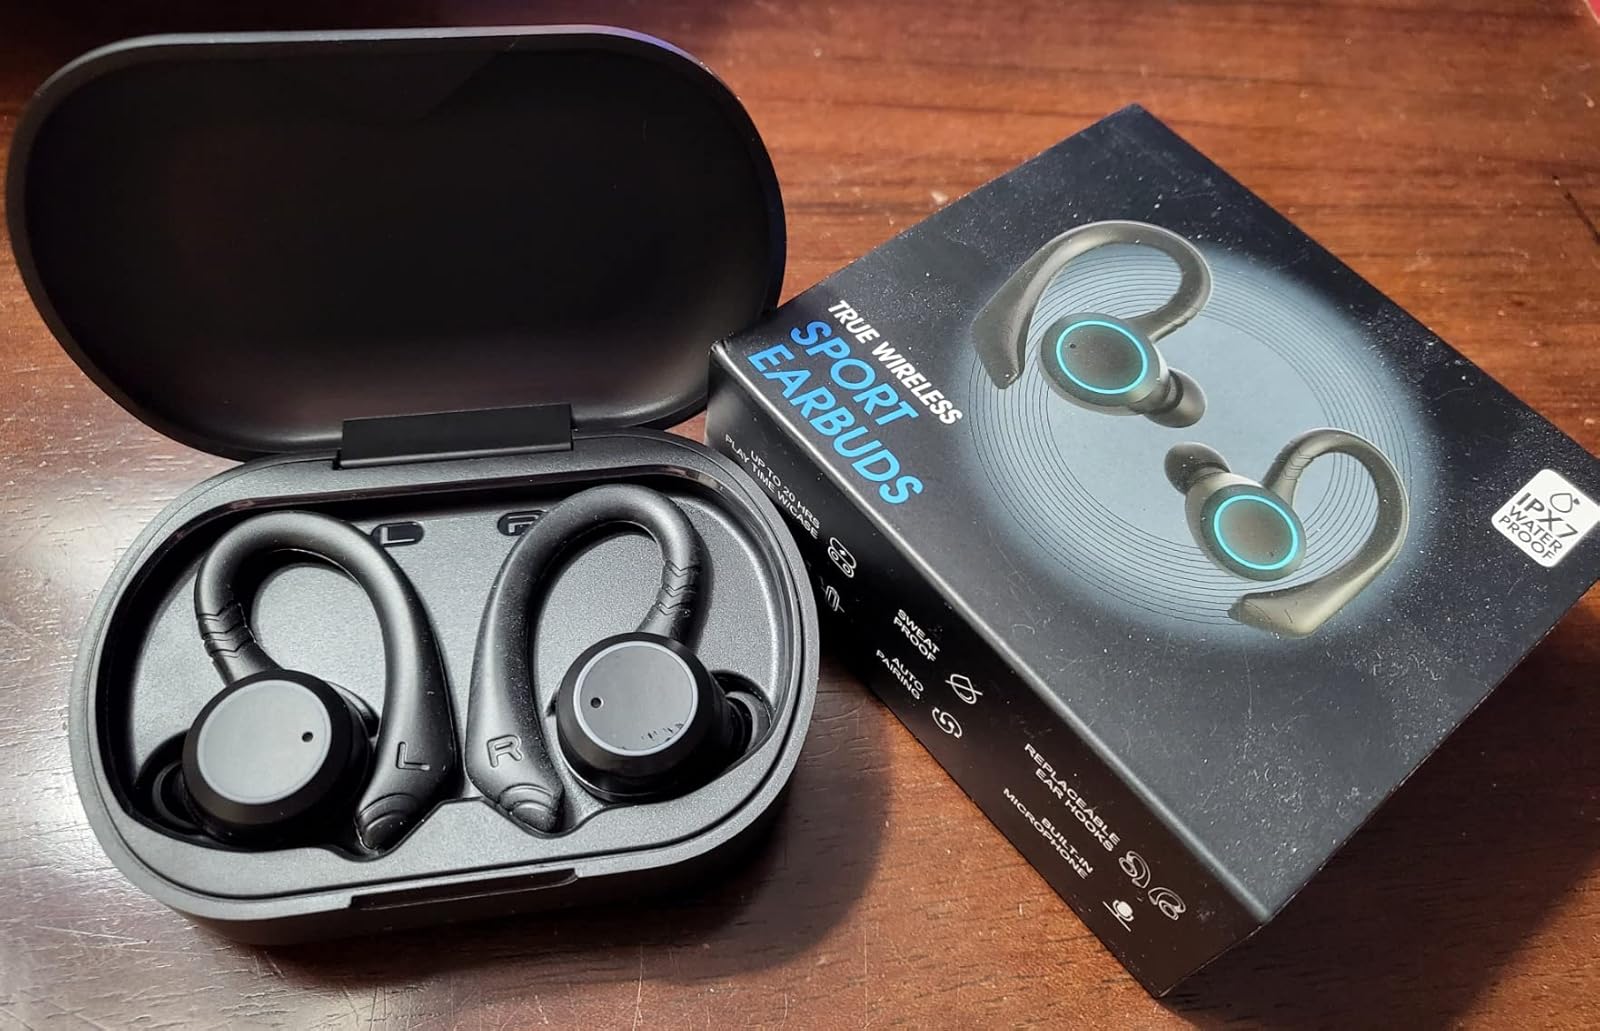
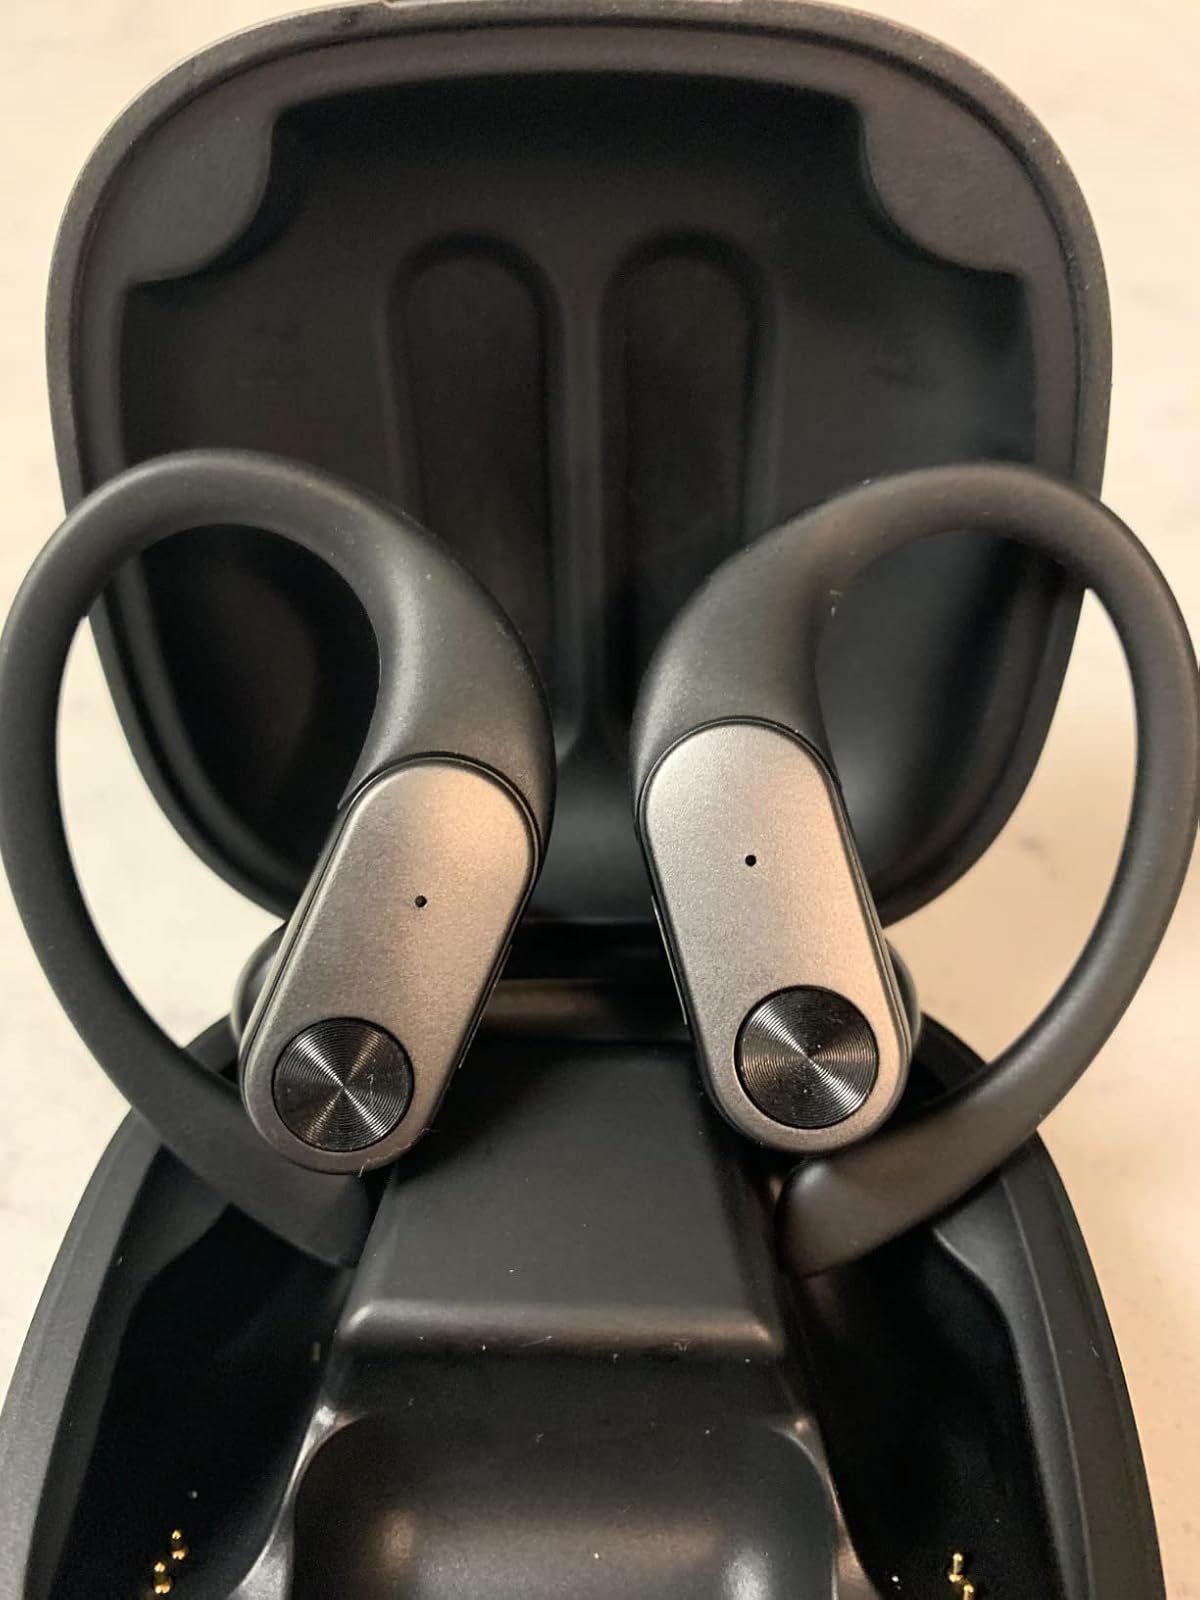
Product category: earbuds
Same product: no